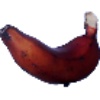
Label: Banana Red 1